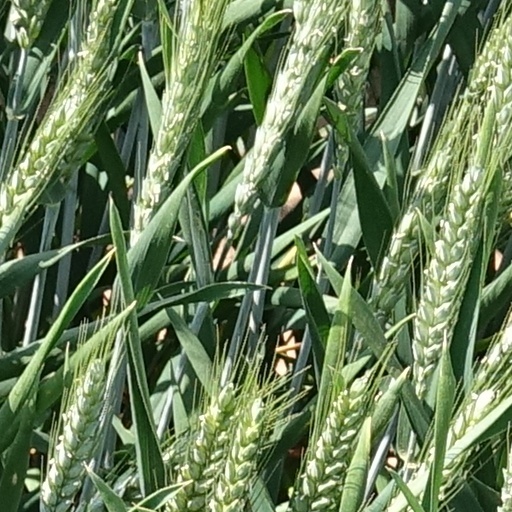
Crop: wheat